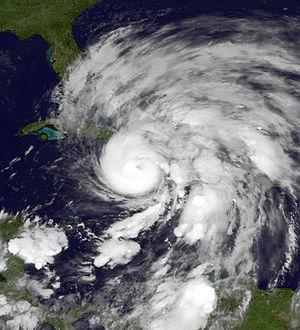
L’ouragan Sandy est le dix-huitième cyclone tropical de la saison cyclonique 2012 dans l'océan Atlantique nord et le dixième à atteindre le niveau d'ouragan. Formé à partir d'une onde tropicale allongée dans la mer des Caraïbes, il devient rapidement une dépression puis une tempête tropicale le 22 octobre. Le 24 octobre, en se dirigeant vers la Jamaïque et Cuba, Sandy passe au niveau d'ouragan de catégorie 1, puis à la catégorie 2 et enfin augmente en ouragan de catégorie 3 entre les deux îles tout en faisant d'importants dégâts et en tuant plus de 60 personnes dans les Grandes Antilles.
La saison cyclonique 2012 dans l'océan Atlantique nord débute officiellement le 1ᵉʳ juin pour se terminer le 30 novembre 2012, selon la définition de l'Organisation météorologique mondiale. Cependant, la première tempête tropicale de l'année, nommée Alberto, s'est formée dès le 19 mai. Depuis la formation de la tempête tropicale Debby le 23 juin, cette saison est la toute première à enregistrer 4 tempêtes nommées avant le mois de juillet, bien que le record détenu date de 1851.